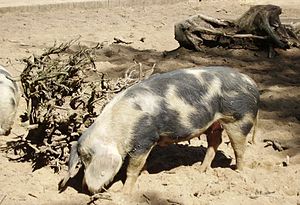
Sortbroget Dansk Landrace (svinerace)
Sortbroget Dansk Landrace er en dansk svinerace, som er fremavlet omkring 1880.